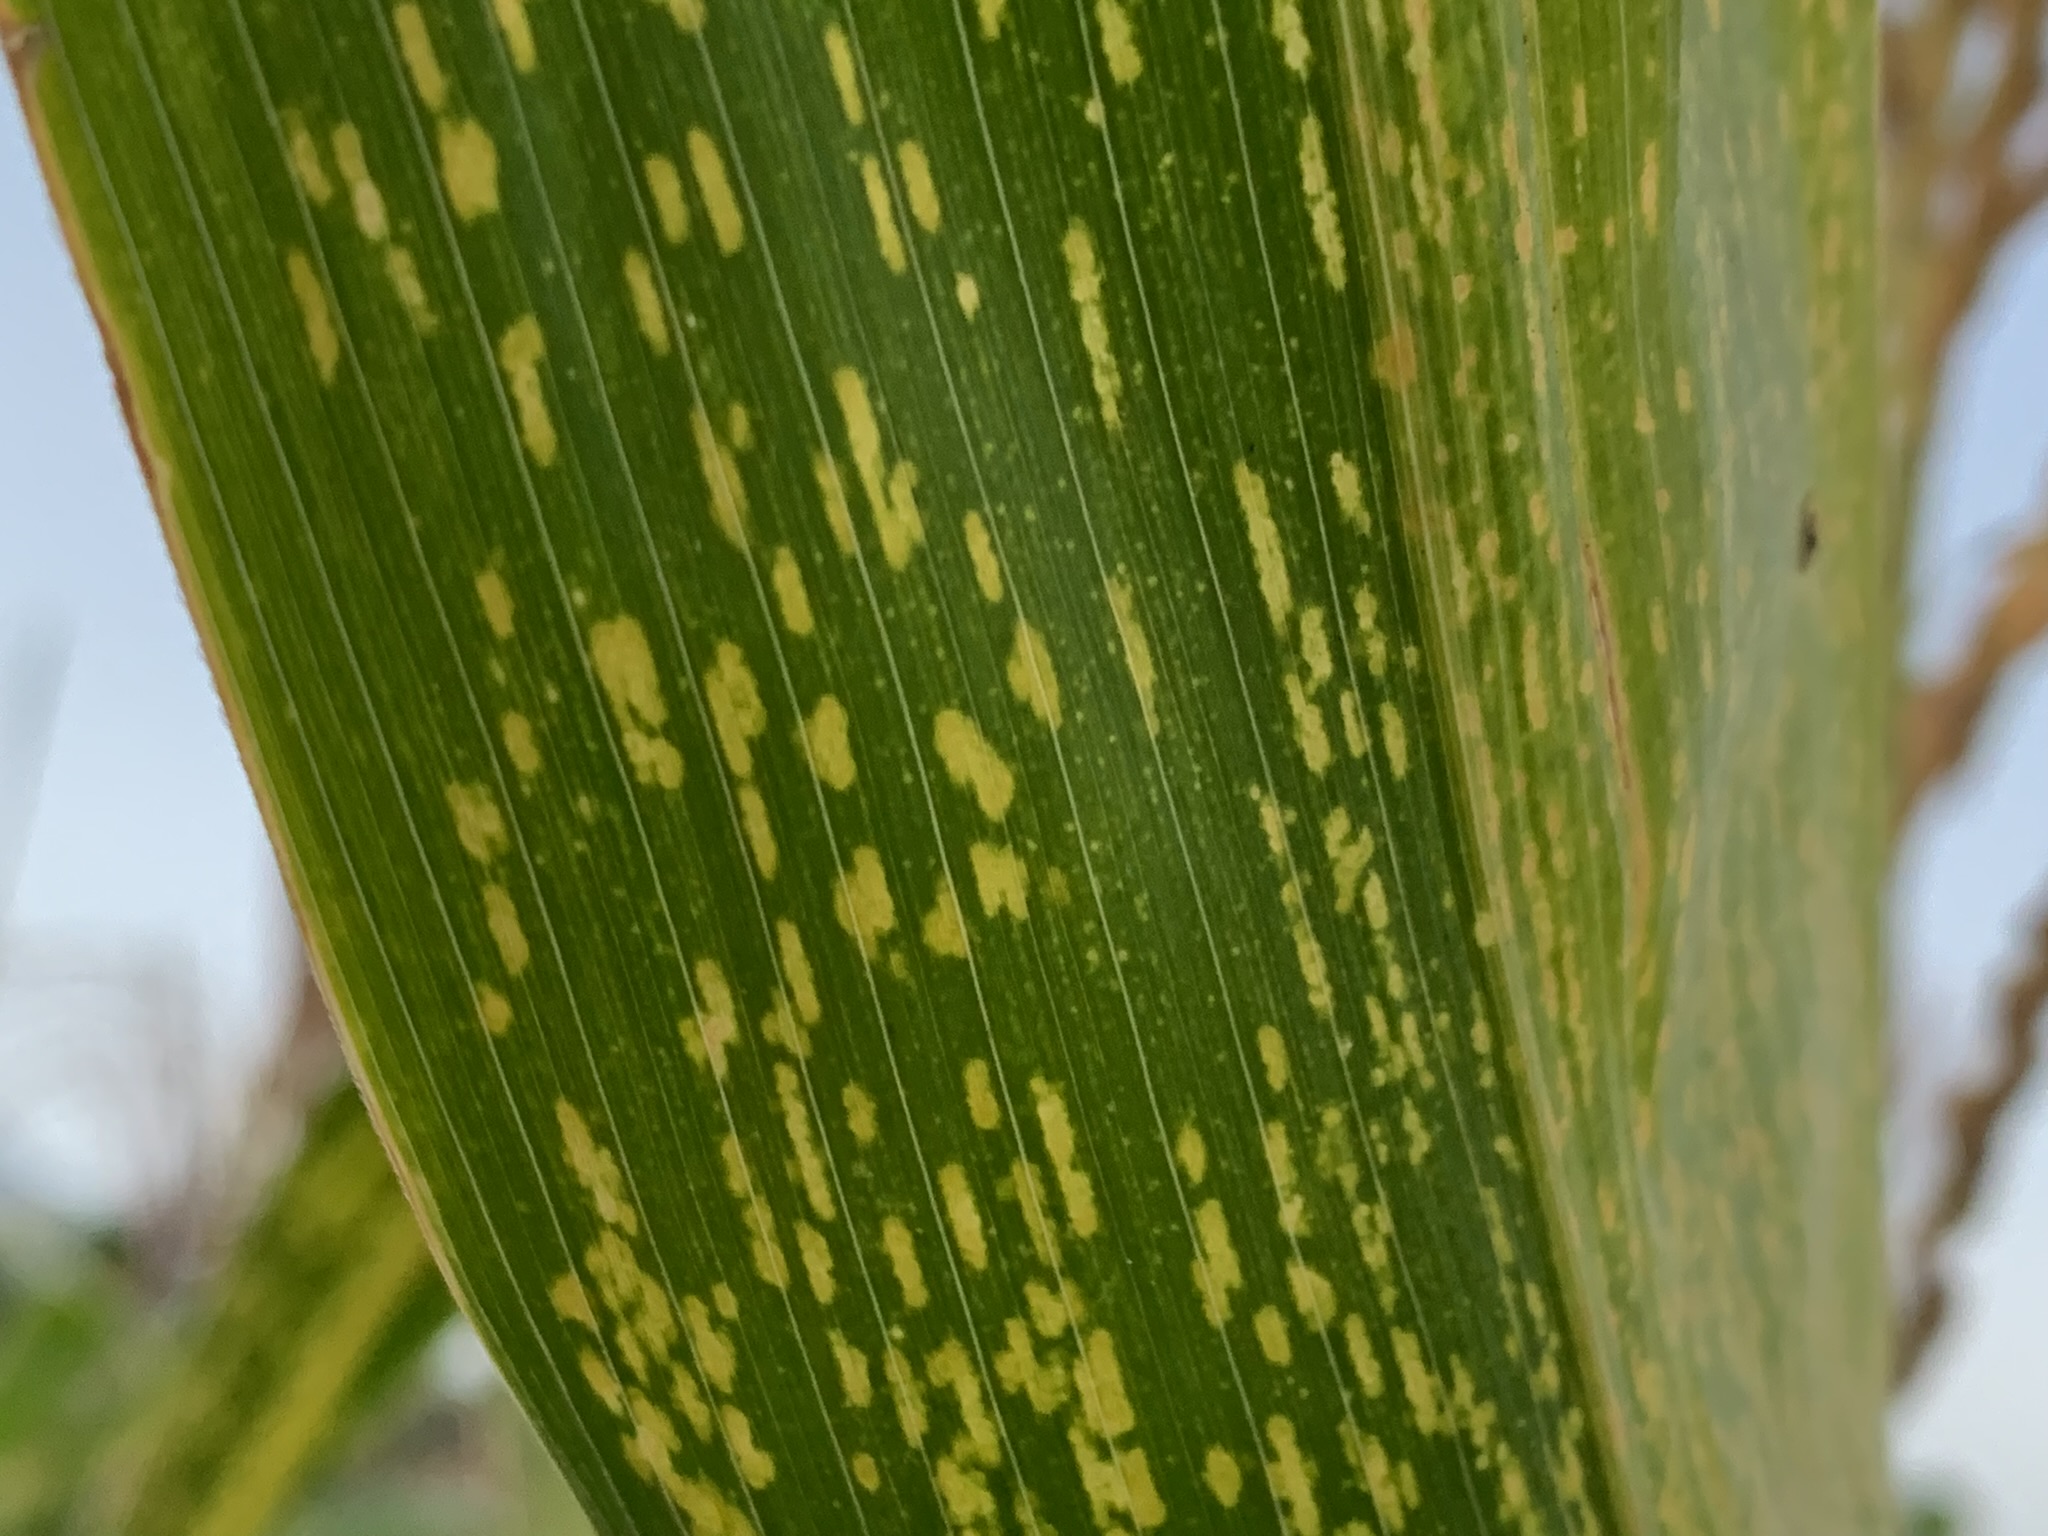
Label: MLN